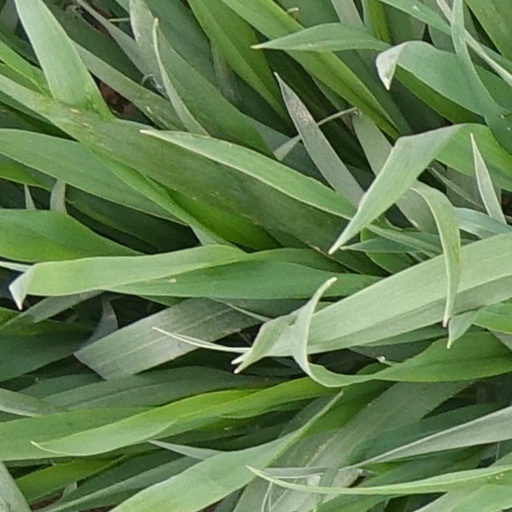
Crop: wheat